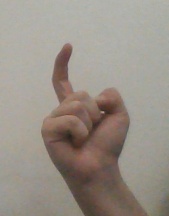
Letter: ra